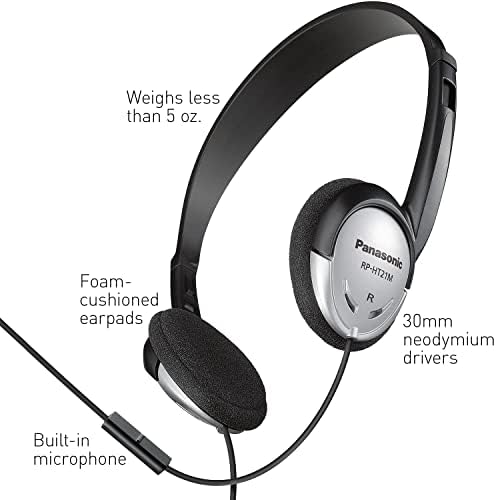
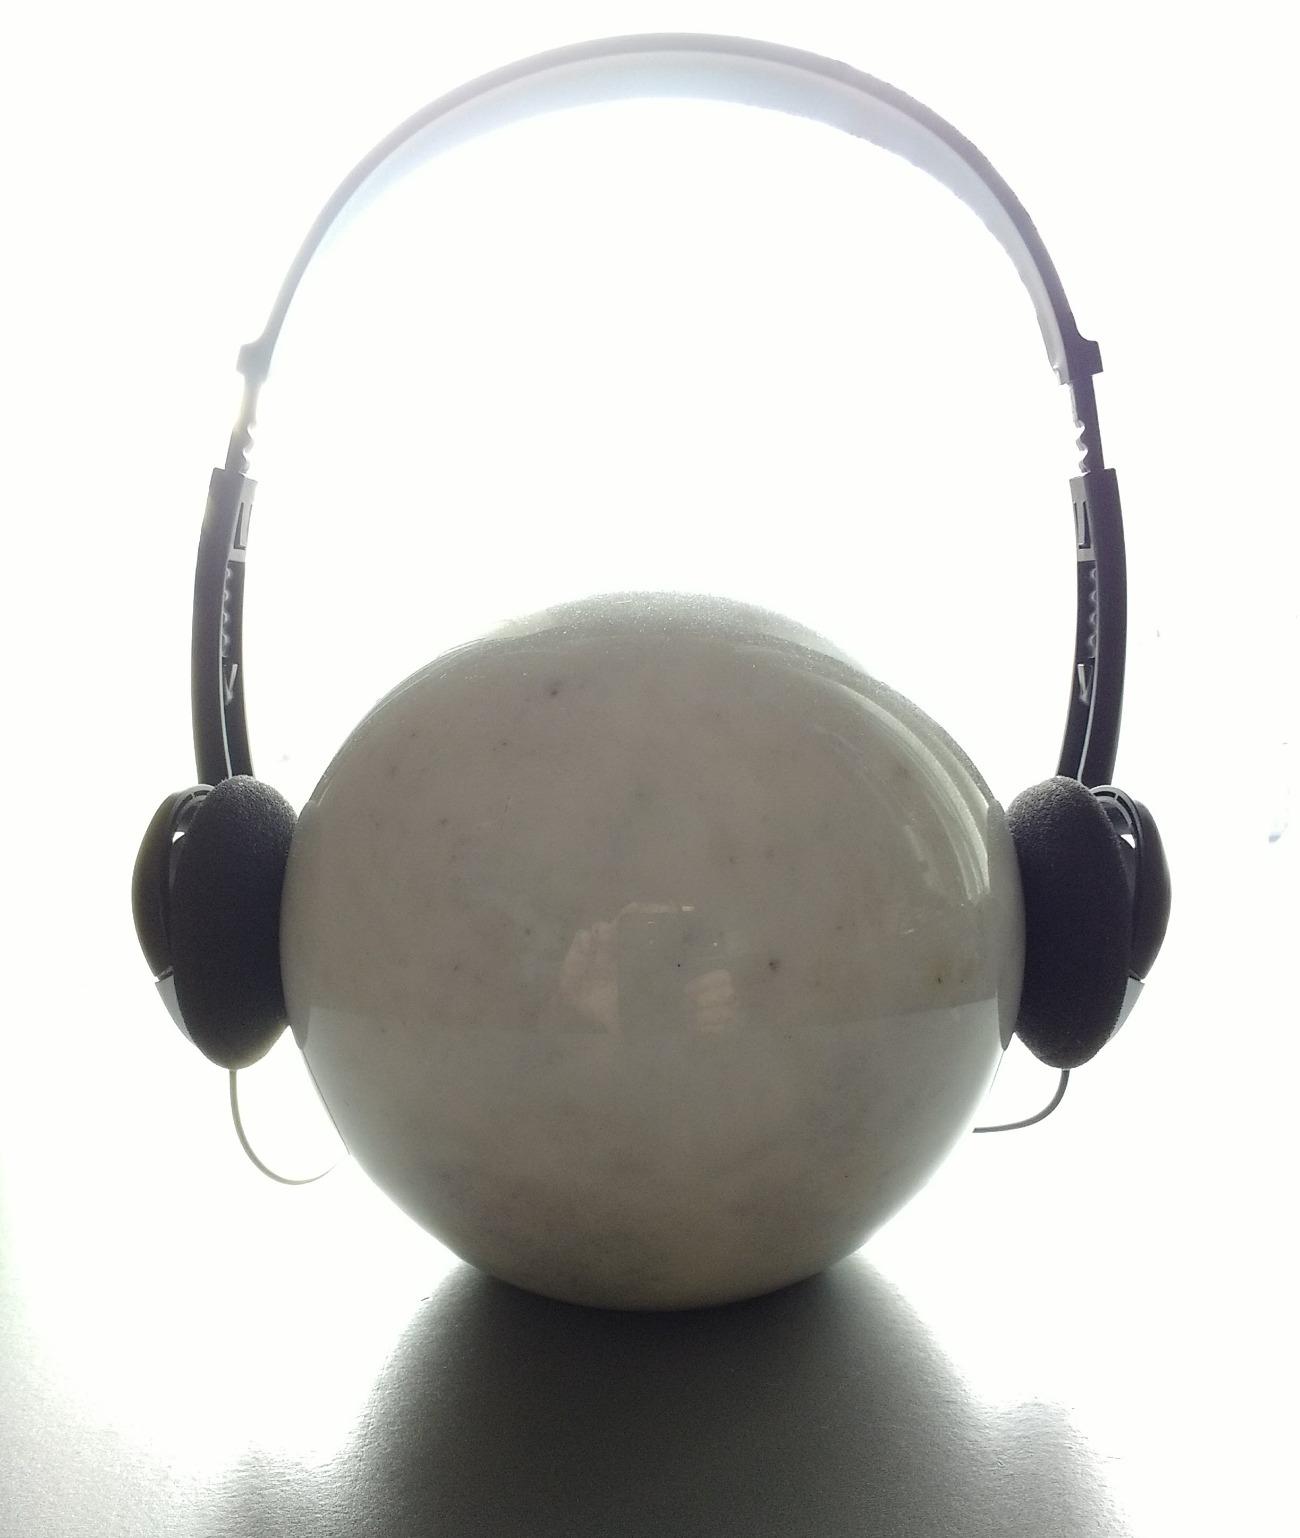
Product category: headphones
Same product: yes